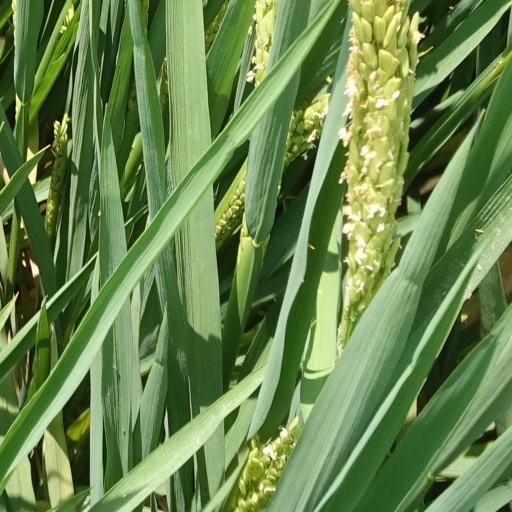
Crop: rice